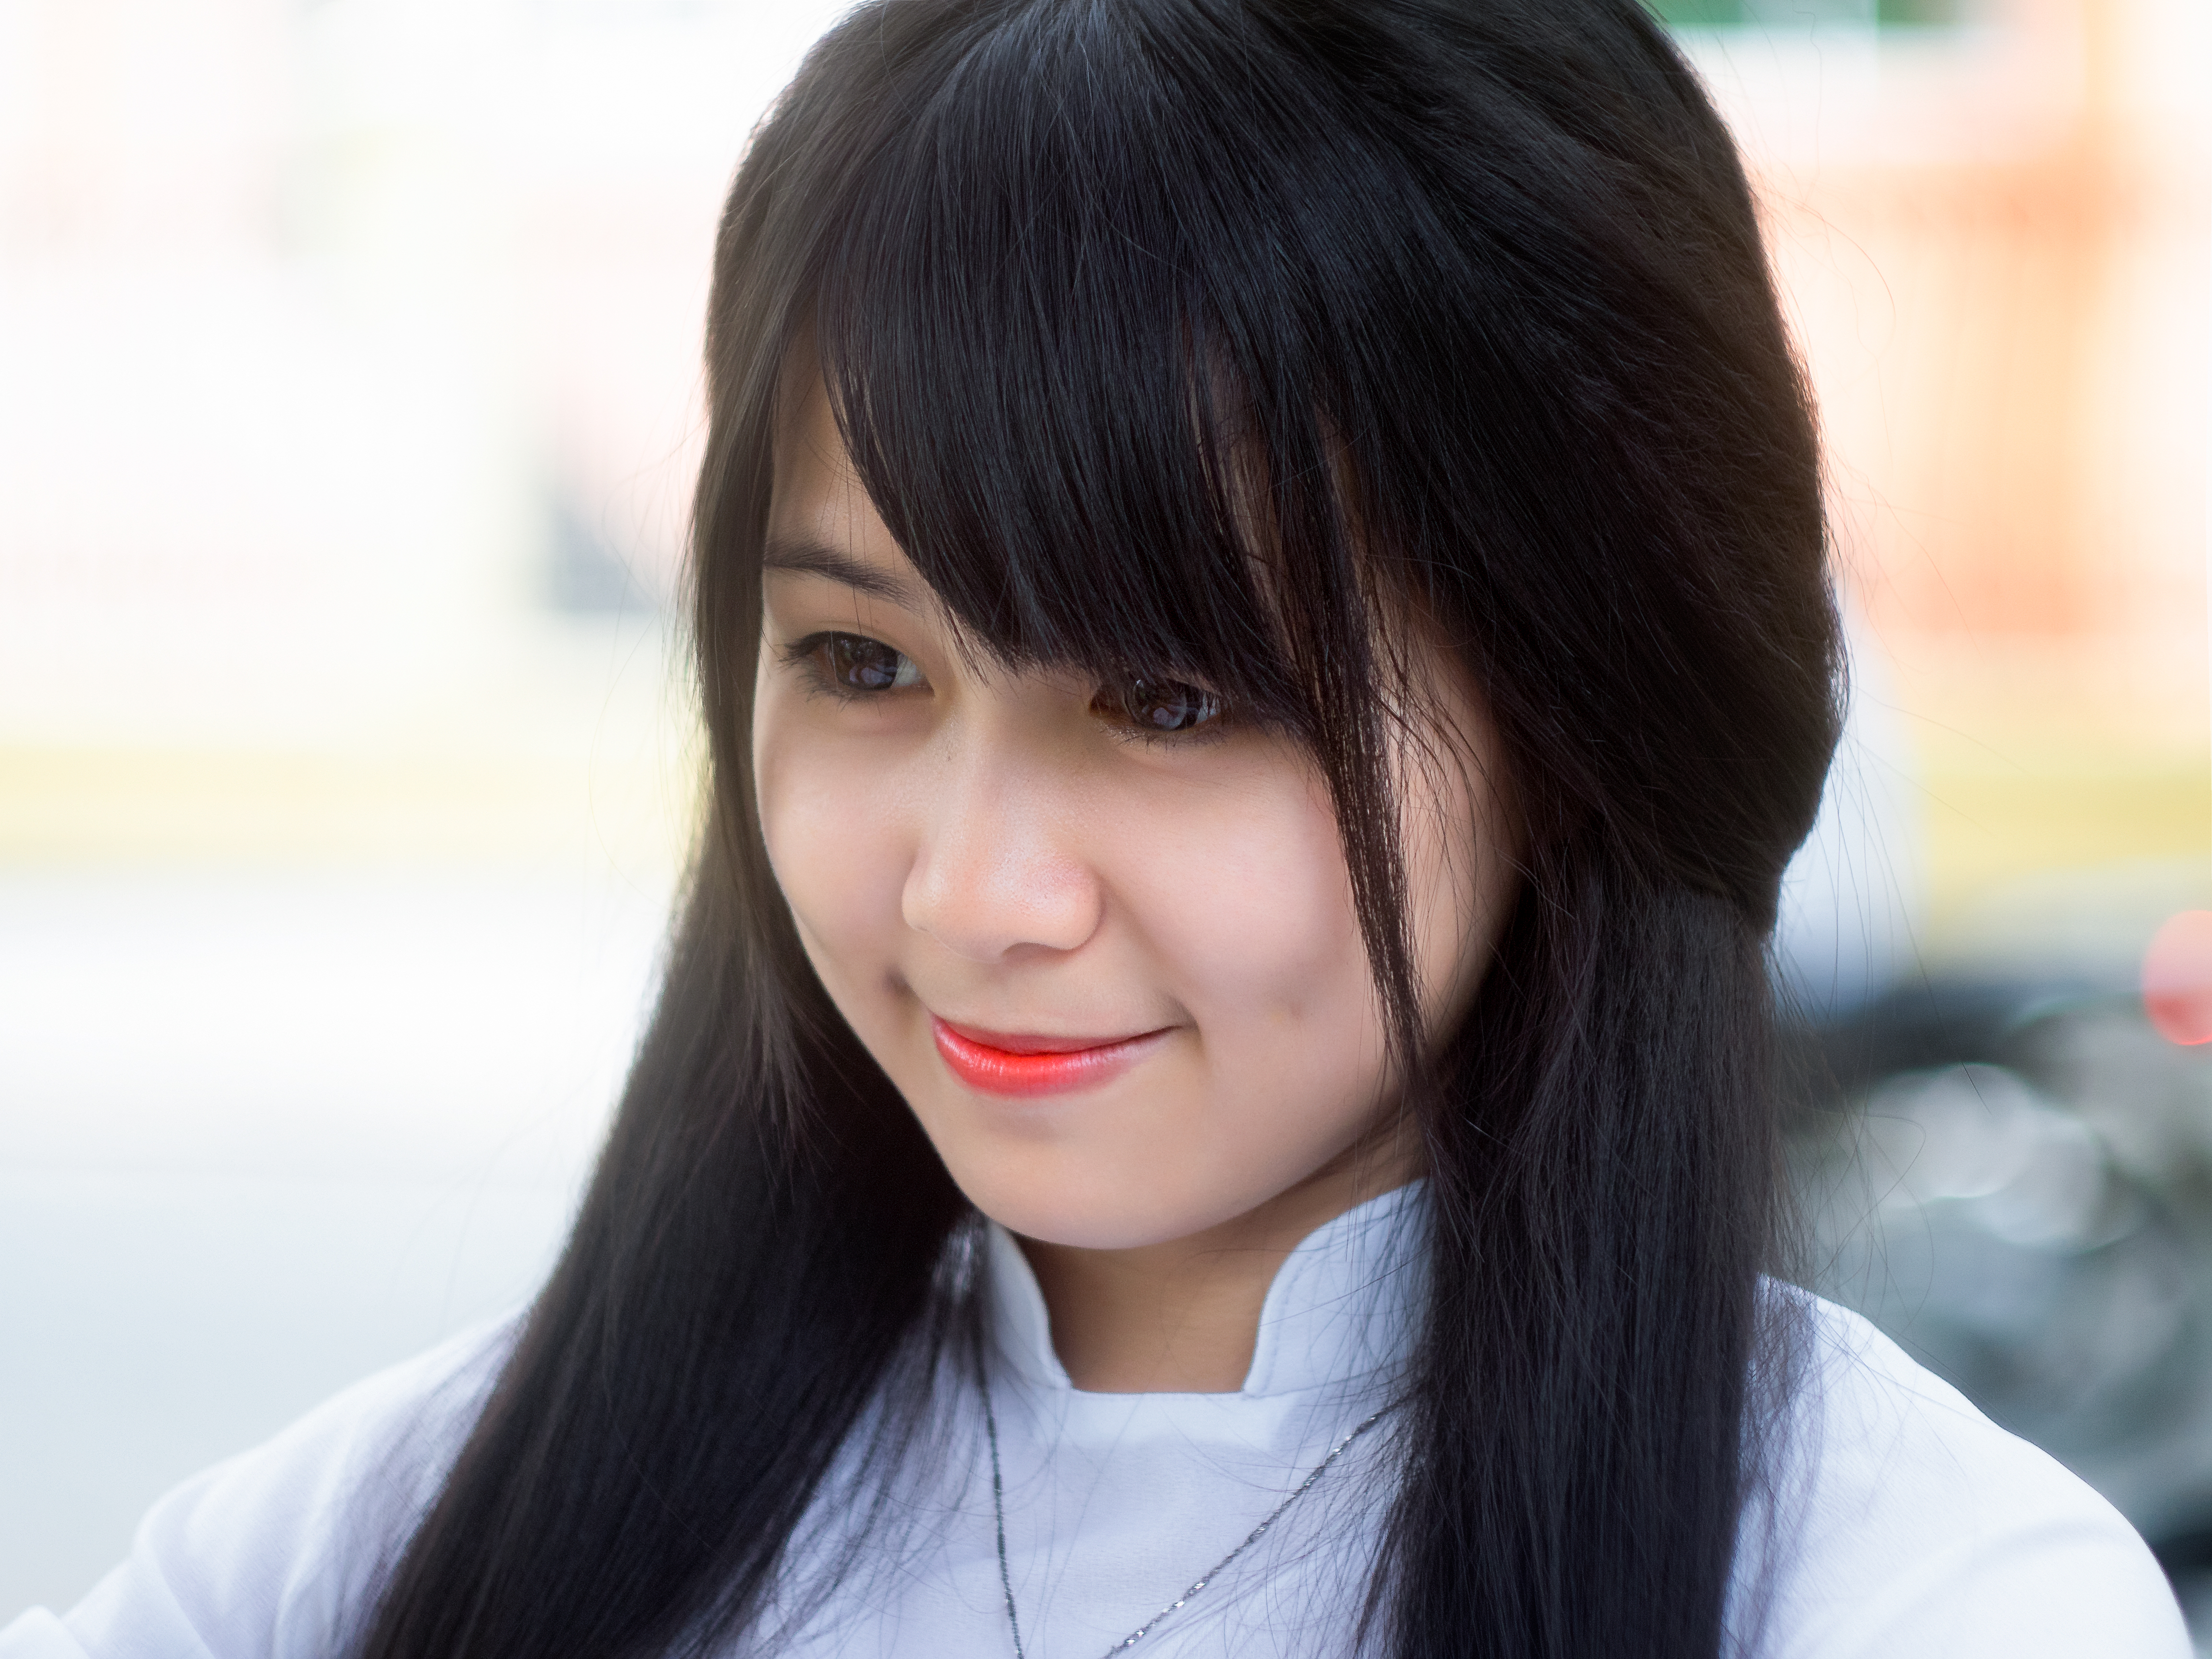
person, girl, woman, hair, photography, singer, portrait, model, lady, facial expression, hairstyle, smile, long hair, close up, human body, black hair, face, nose, eye, head, skin, beauty, photo shoot, brown hair, bangs, portrait photography, gravure idol